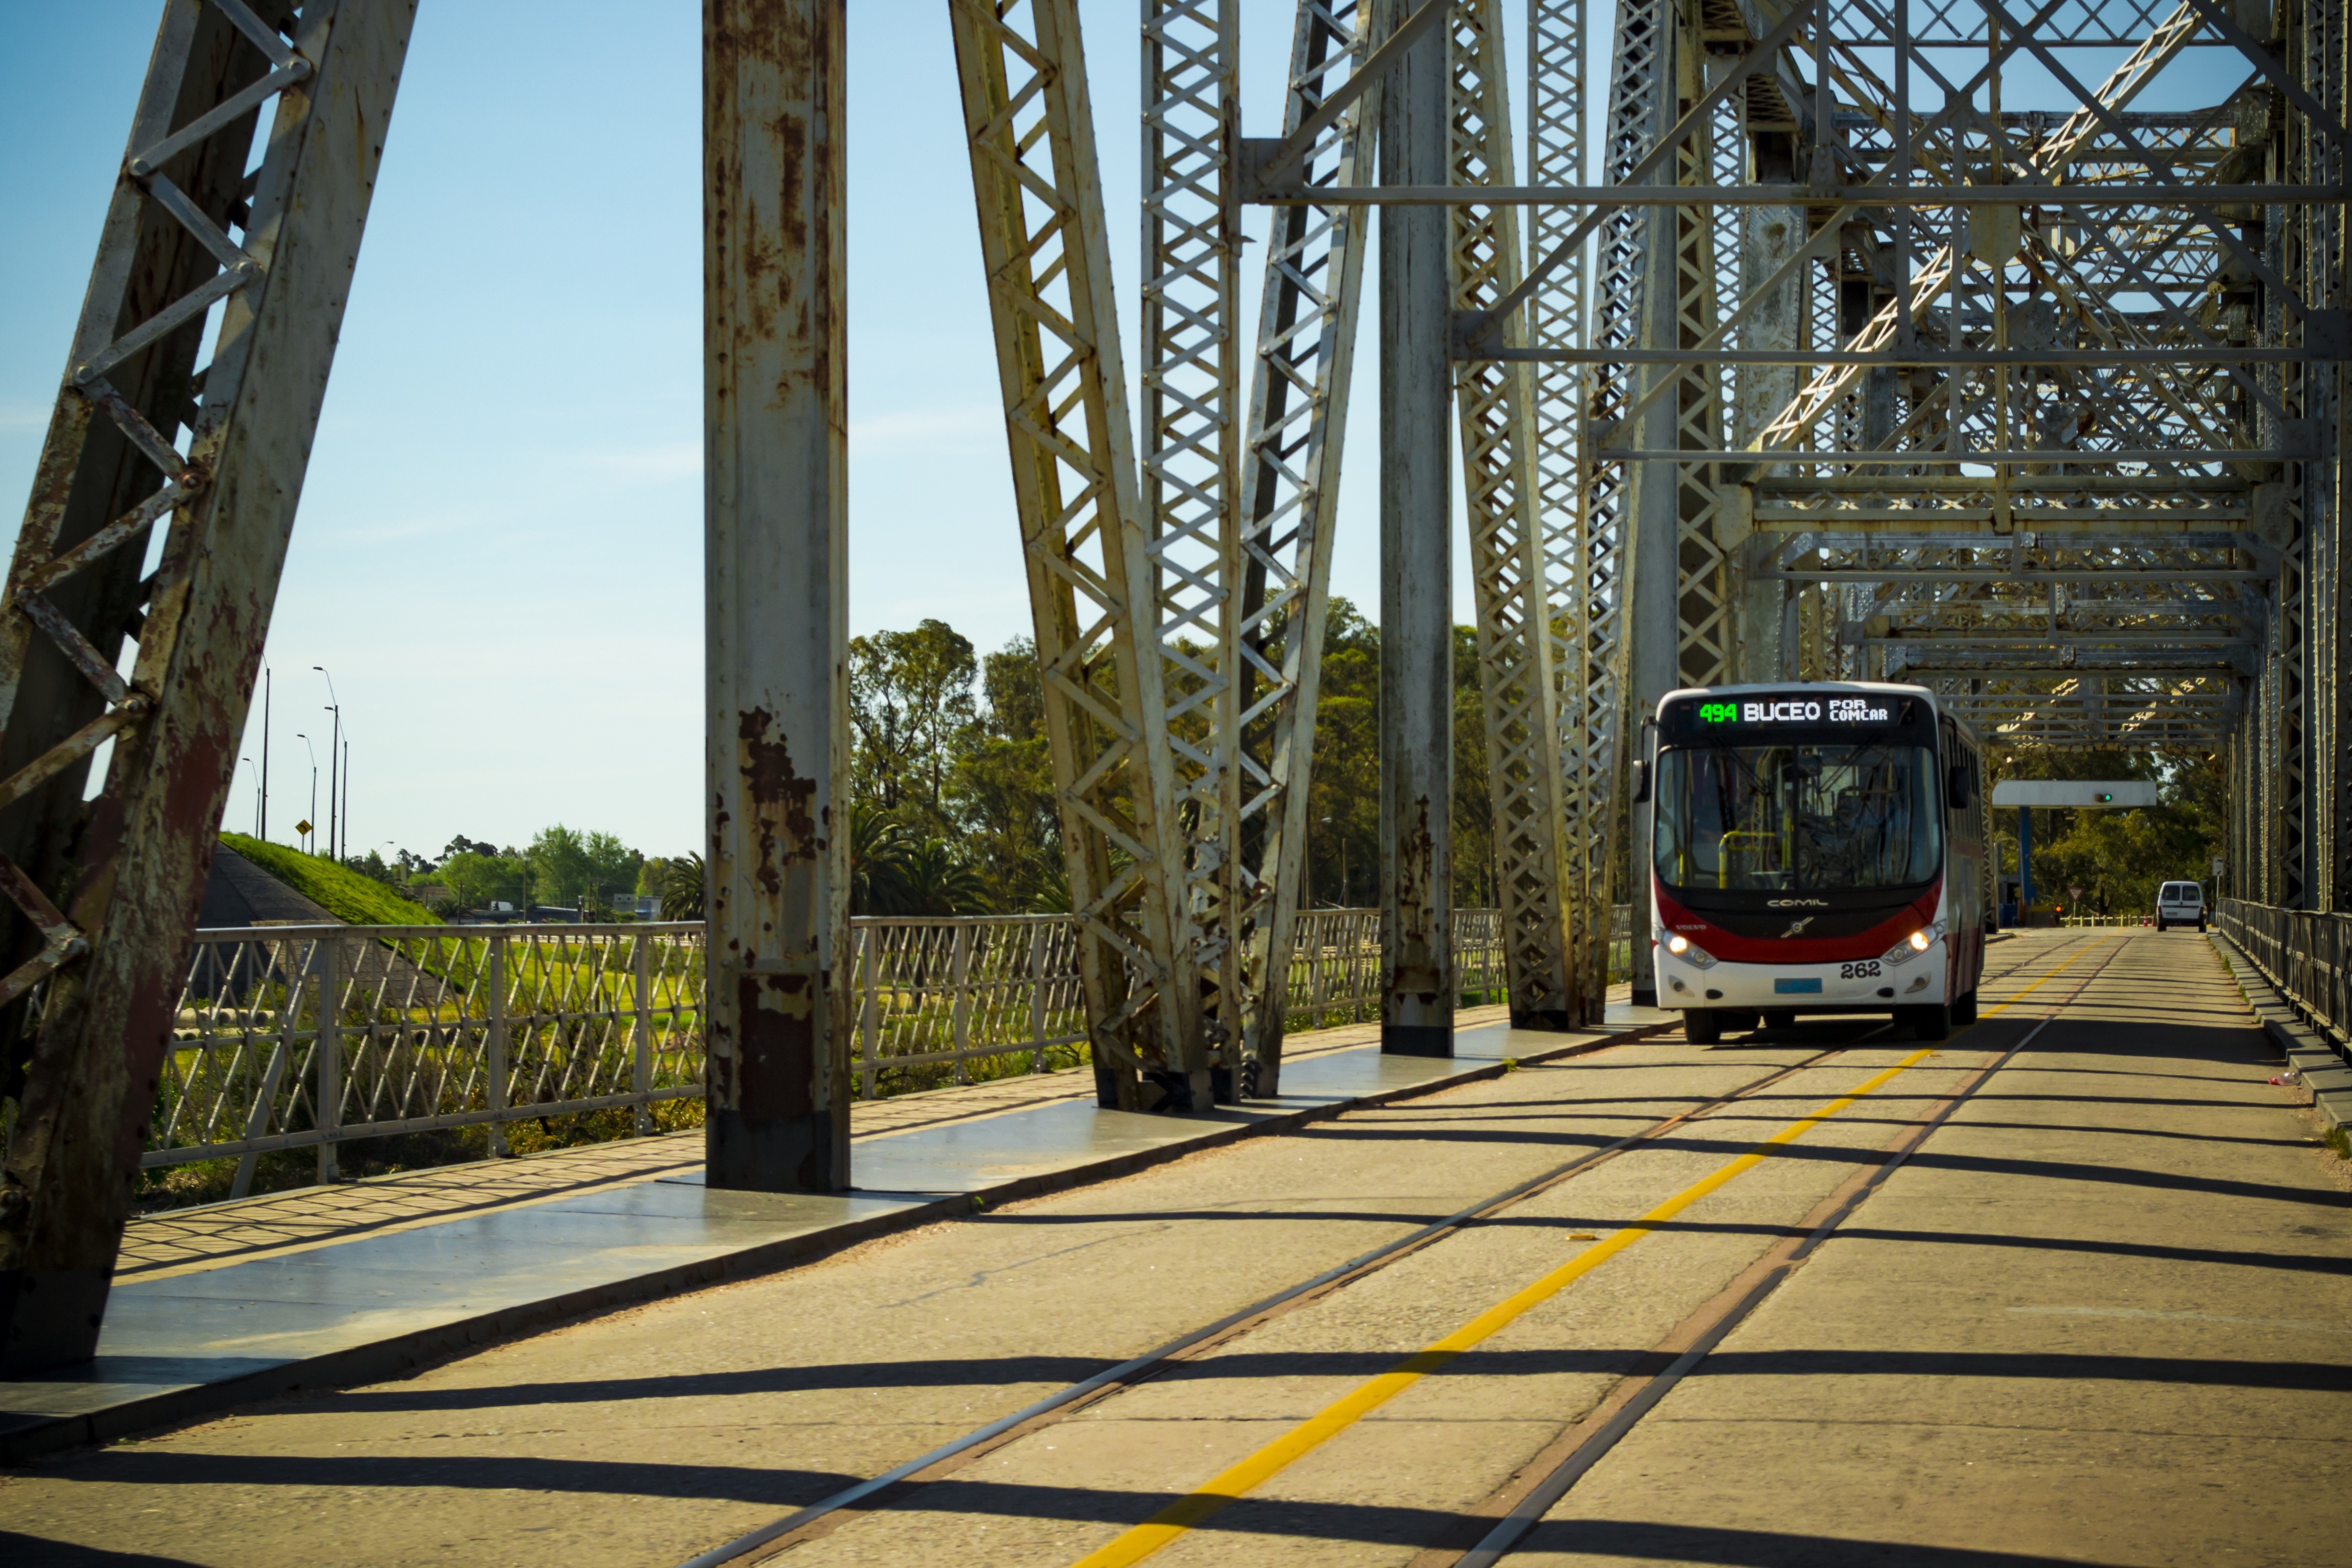
architecture, bridge, street, transport, arch, vehicle, tourism, public transport, cities, uruguay, montevideo, urban area